Arthur Kekewich

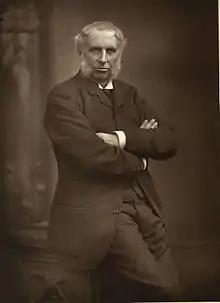
Sir Arthur Kekewich

Sir Arthur Kekewich (26 July 1832 – 22 November 1907) was an English barrister and High Court judge. The frequency at which his opinions were appealed has given rise to many stories, though according to a modern assessment he "seems to have been a man who has suffered unfairly in the public reputation and [his] appointment was one which was unlucky rather than discreditable."